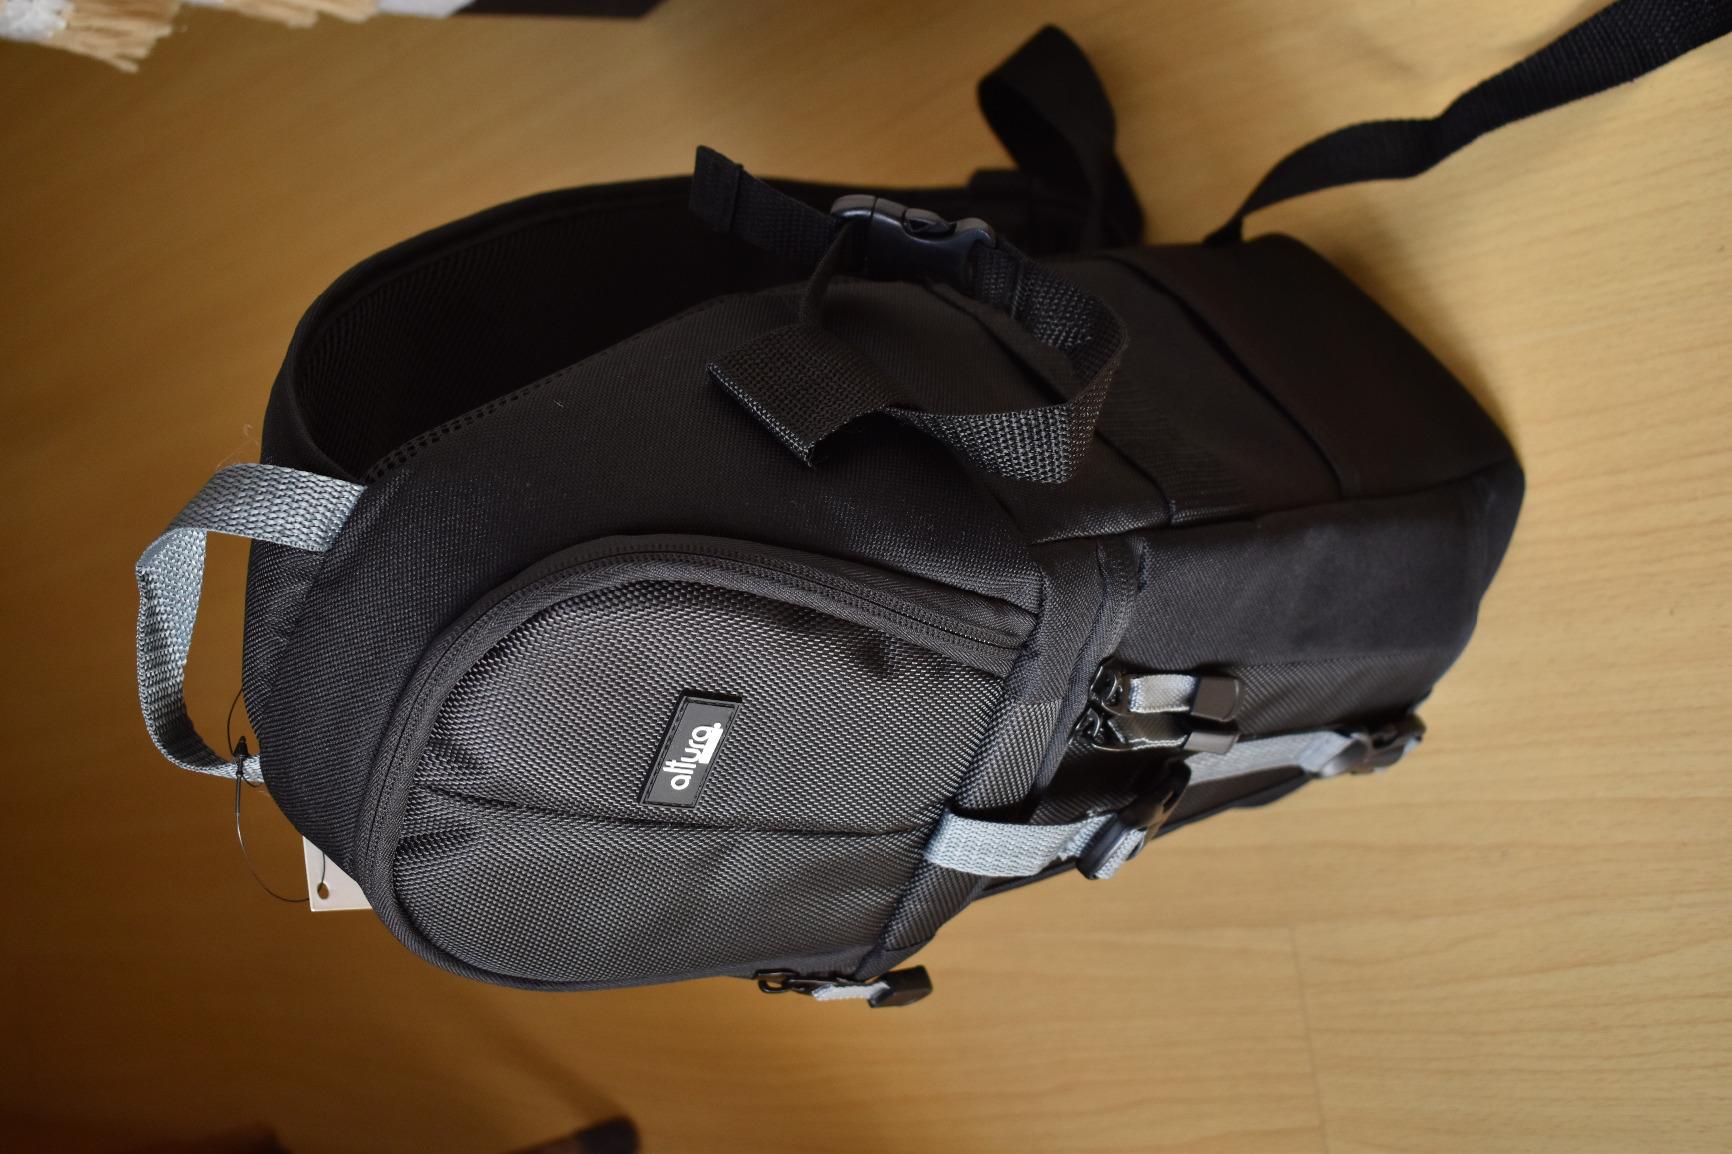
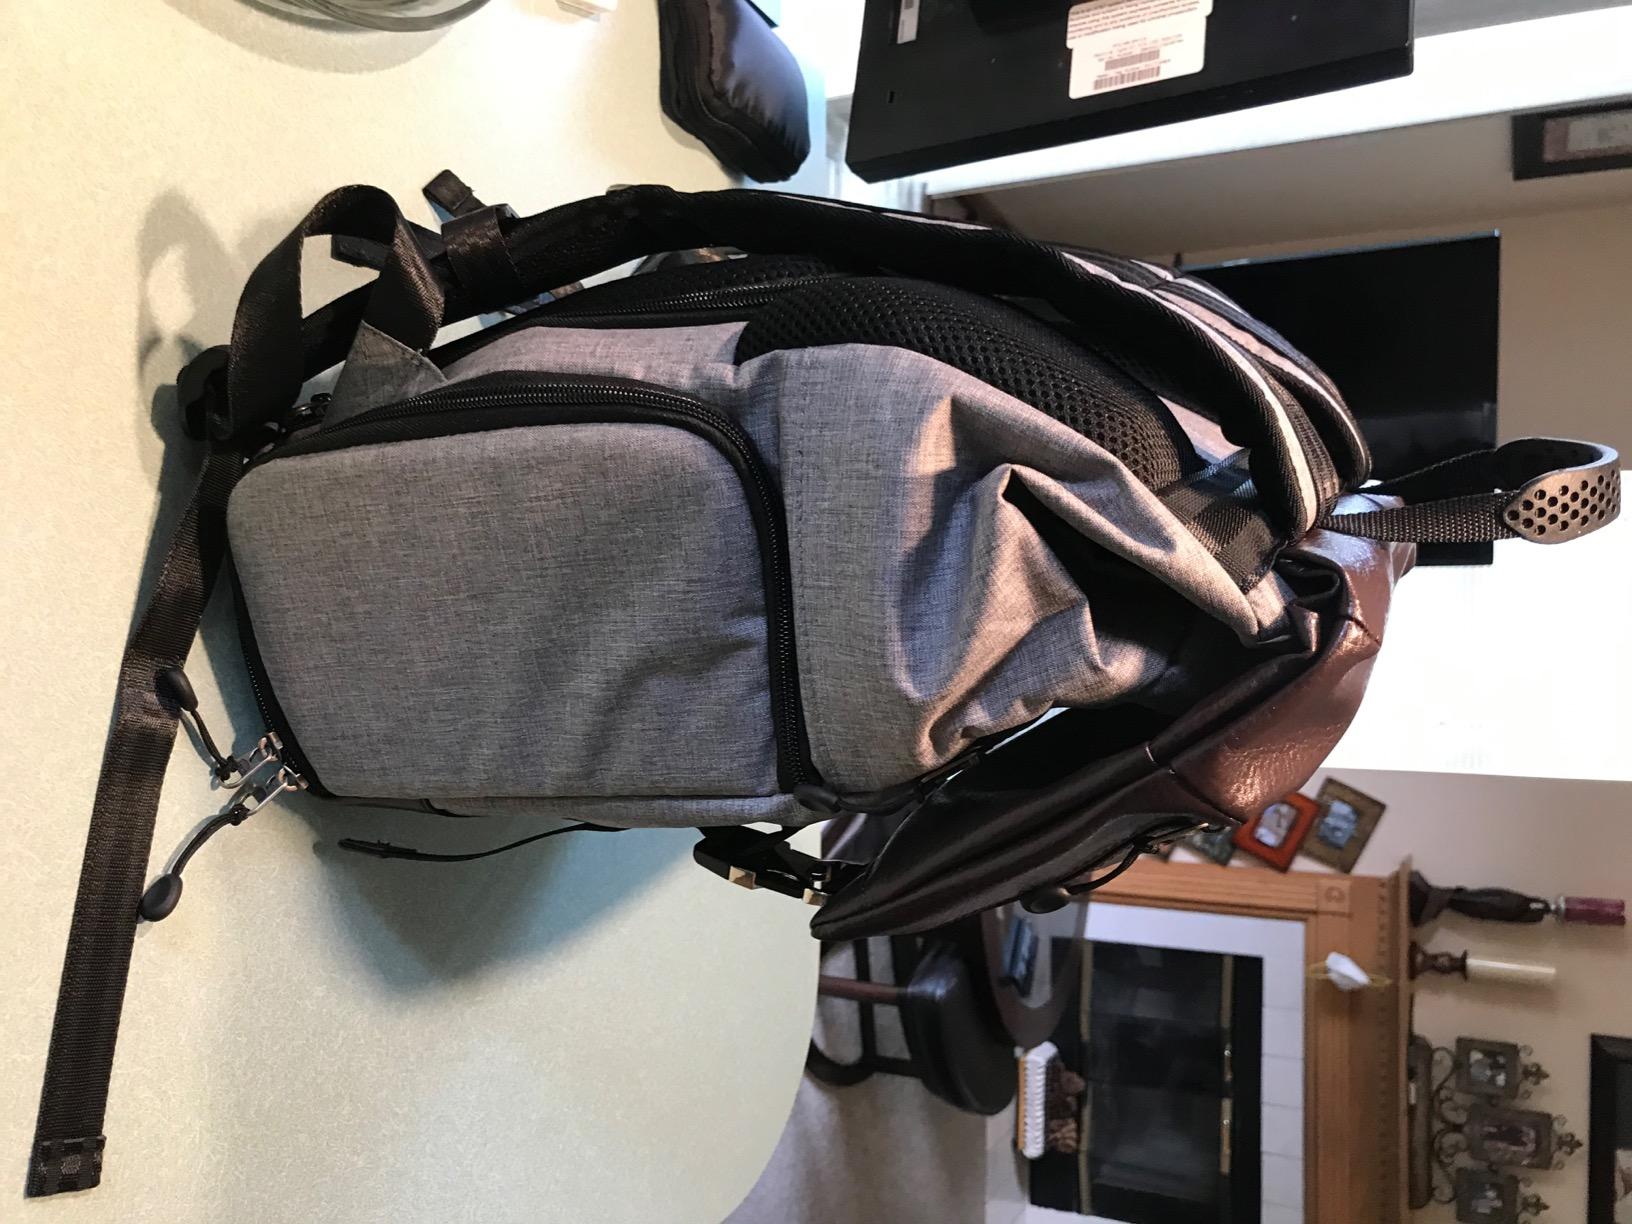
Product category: bag
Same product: no